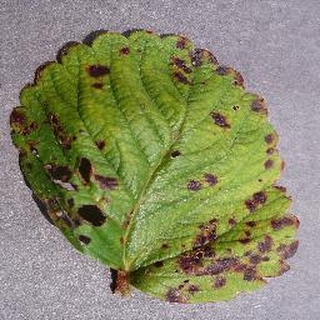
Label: strawberry_leaf_scorch